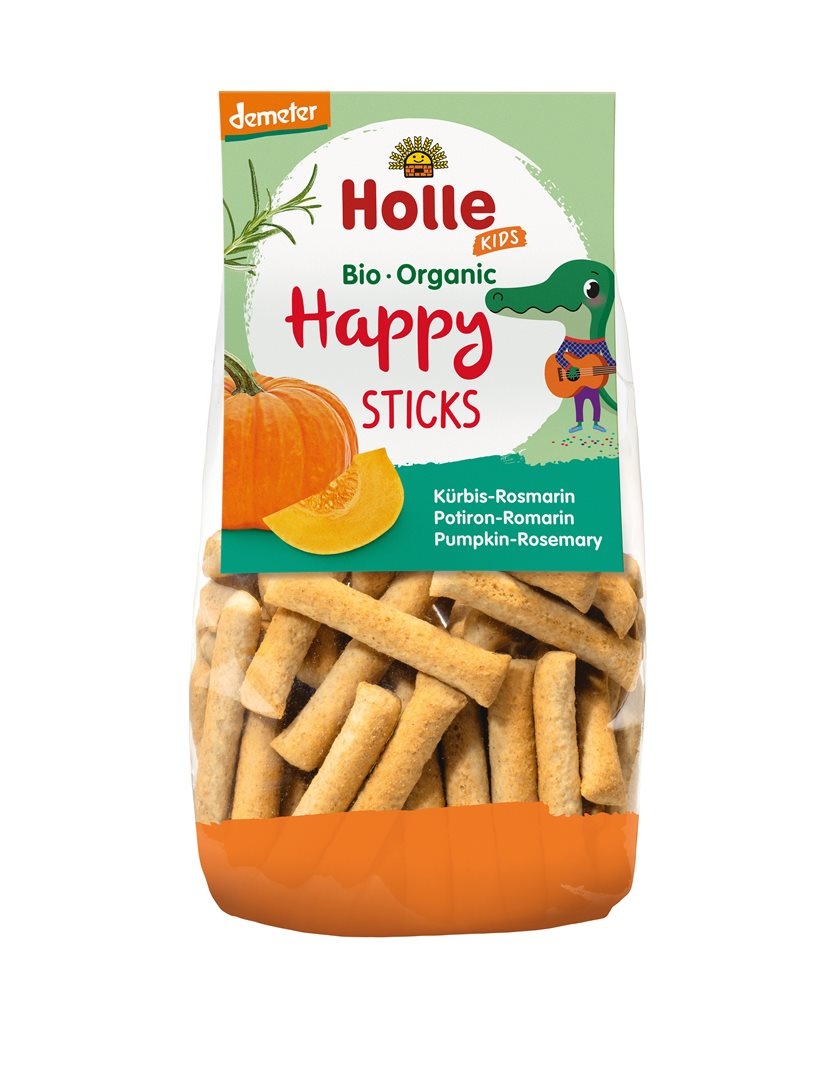
HOLLE happy sticks poitron-romarin sach 100 g
Découvrez les HOLLE happy sticks citron-romarin (sachet 100 g), une innovation gustative signée Holle , conçue pour offrir une expérience de snacking sain et équilibré. Ces biscuits, classés dans la catégorie des Biscuits/Snacks, sont le fruit d'un savoir-faire reconnu de la marque Holle , garantissant une qualité irréprochable pour les parents soucieux de l'alimentation de leurs enfants ou pour les adultes recherchant une pause gourmande et bienfaisante. L'association subtile du citron et du romarin procure une saveur unique et rafraîchissante, pensée pour satisfaire les palais les plus exigeants tout en apportant des bénéfices nutritionnels appréciables. Les HOLLE happy sticks citron-romarin sont formulés avec des ingrédients sélectionnés pour leur pureté et leur valeur, répondant ainsi aux critères d'une alimentation de qualité supérieure. Faites confiance à Holle pour des moments de plaisir authentiques et nutritifs, une promesse de bien-être à chaque bouchée. Le sachet de 100 g est idéal pour un usage familial ou pour accompagner vos déplacements.
Brand: HOLLE
Category: Food, Beverages & Tobacco > Food Items > Snack Foods > Breadsticks